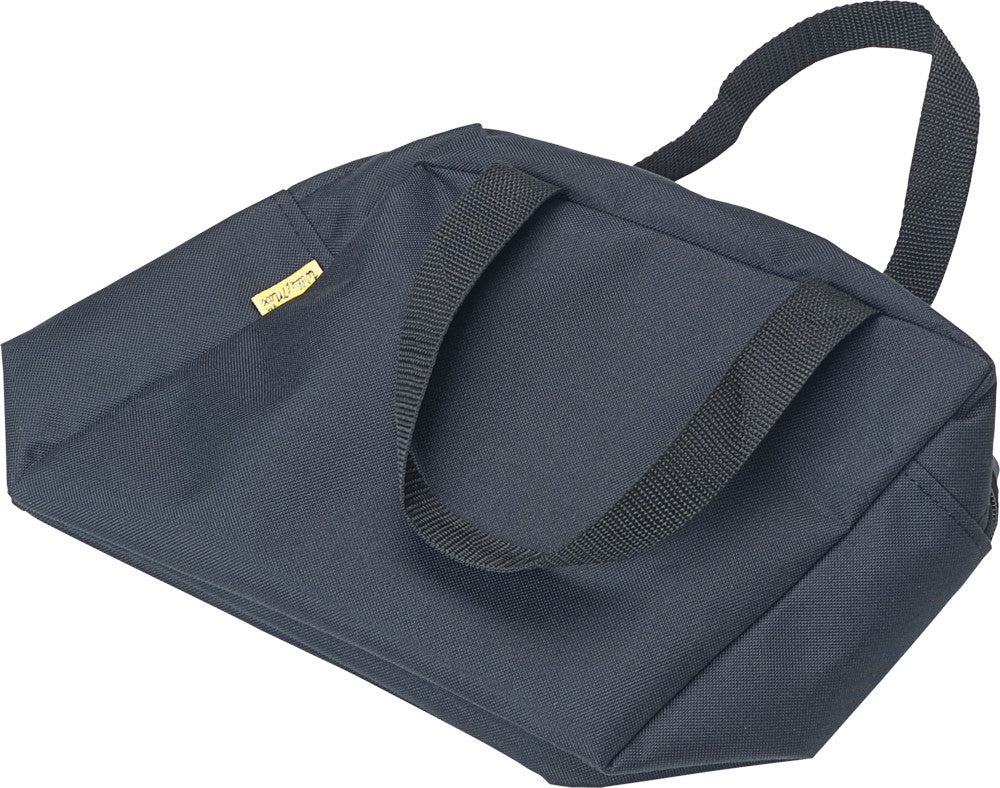
WILLIE & MAX Universal Saddlebag Liner Sm 4" X 9.5" X 8" 3407
Universal Saddlebag Liner
Brand: WPS-WILLIE & MAX
Category: Sporting Goods > Outdoor Recreation > Equestrian > Horse Tack Accessories > Saddle Accessories > Saddle Covers & Cases